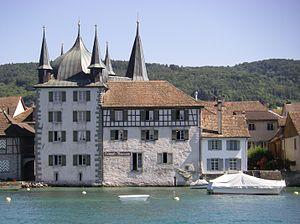
Cette liste présente les biens culturels d'importance nationale dans le canton de Thurgovie. Cette liste correspond à l'édition 2009 de l'Inventaire Suisse des biens culturels d'importance nationale pour le canton de Thurgovie. Il est trié par commune et inclus : 78 bâtiments séparés, 15 collections et 14 sites archéologiques.